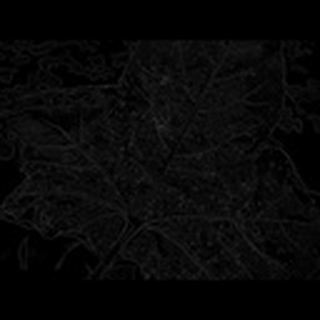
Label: cotton_aphids